Royal Supermarket

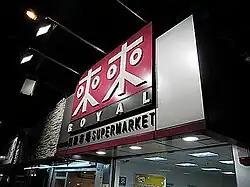
Royal 19 – Rua do Campo Branch

In 1997, Wing Fung Group, one of the famous pharmacy groups in Macau, opened their first Royal Supermarket in Mercado de S. Lourenço. Royal Supermarket intended to target the customers who had high purchasing power, so they usually sold their products at higher prices by comparison with other local supermarkets.